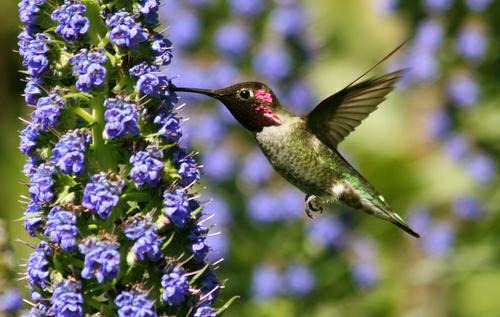
A photo of a anna hummingbird